Surf culture

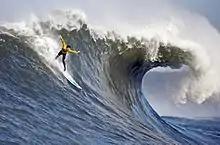
2010 Mavericks competition at Half Moon Bay, California

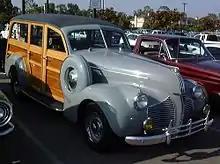
Pontiac woodie, used by early surfers

Surf culture includes the people, language, fashion, and lifestyle surrounding the sport of surfing. The history of surfing began with the ancient Polynesians. That initial culture directly influenced modern surfing, which began to flourish and evolve in the early 20th century, with its popularity peaking during the 1950s and 1960s (principally in Hawaii, Australia, and California). It has affected music, fashion, literature, film, art, and youth jargon in popular culture. The number of surfers throughout the world continues to increase as the culture spreads.